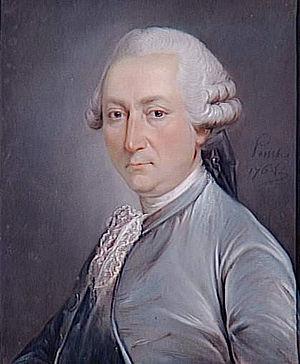
Un pont à voûtes en maçonnerie habituellement appelé pont en maçonnerie ou pont en pierre ou pont voûté, désigne une technique de fabrication des ponts, mais constitue surtout une des grandes familles de ponts qui a été mise en œuvre de l’Antiquité jusqu’au début du XXᵉ siècle.
Jean-Rodolphe Perronet, né à Suresnes le 25 octobre 1708, mort à Paris le 27 février 1794, est un ingénieur et architecte français, fondateur et premier directeur de l’École des ponts et chaussées.